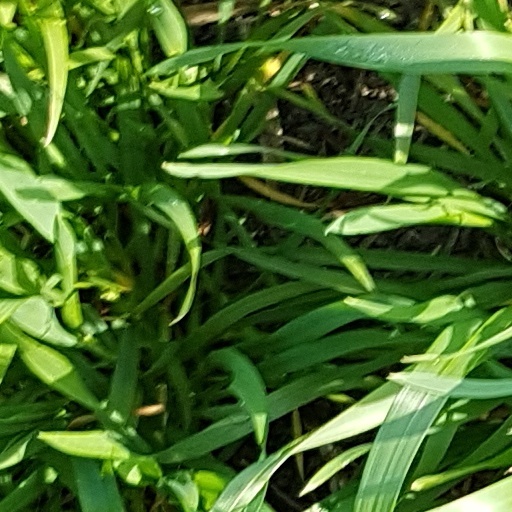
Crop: wheat